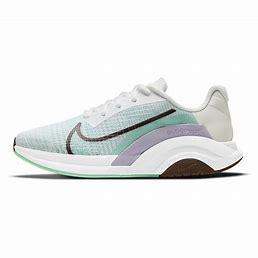
Brand: Nike
Model: Zoomx Superrep Surge